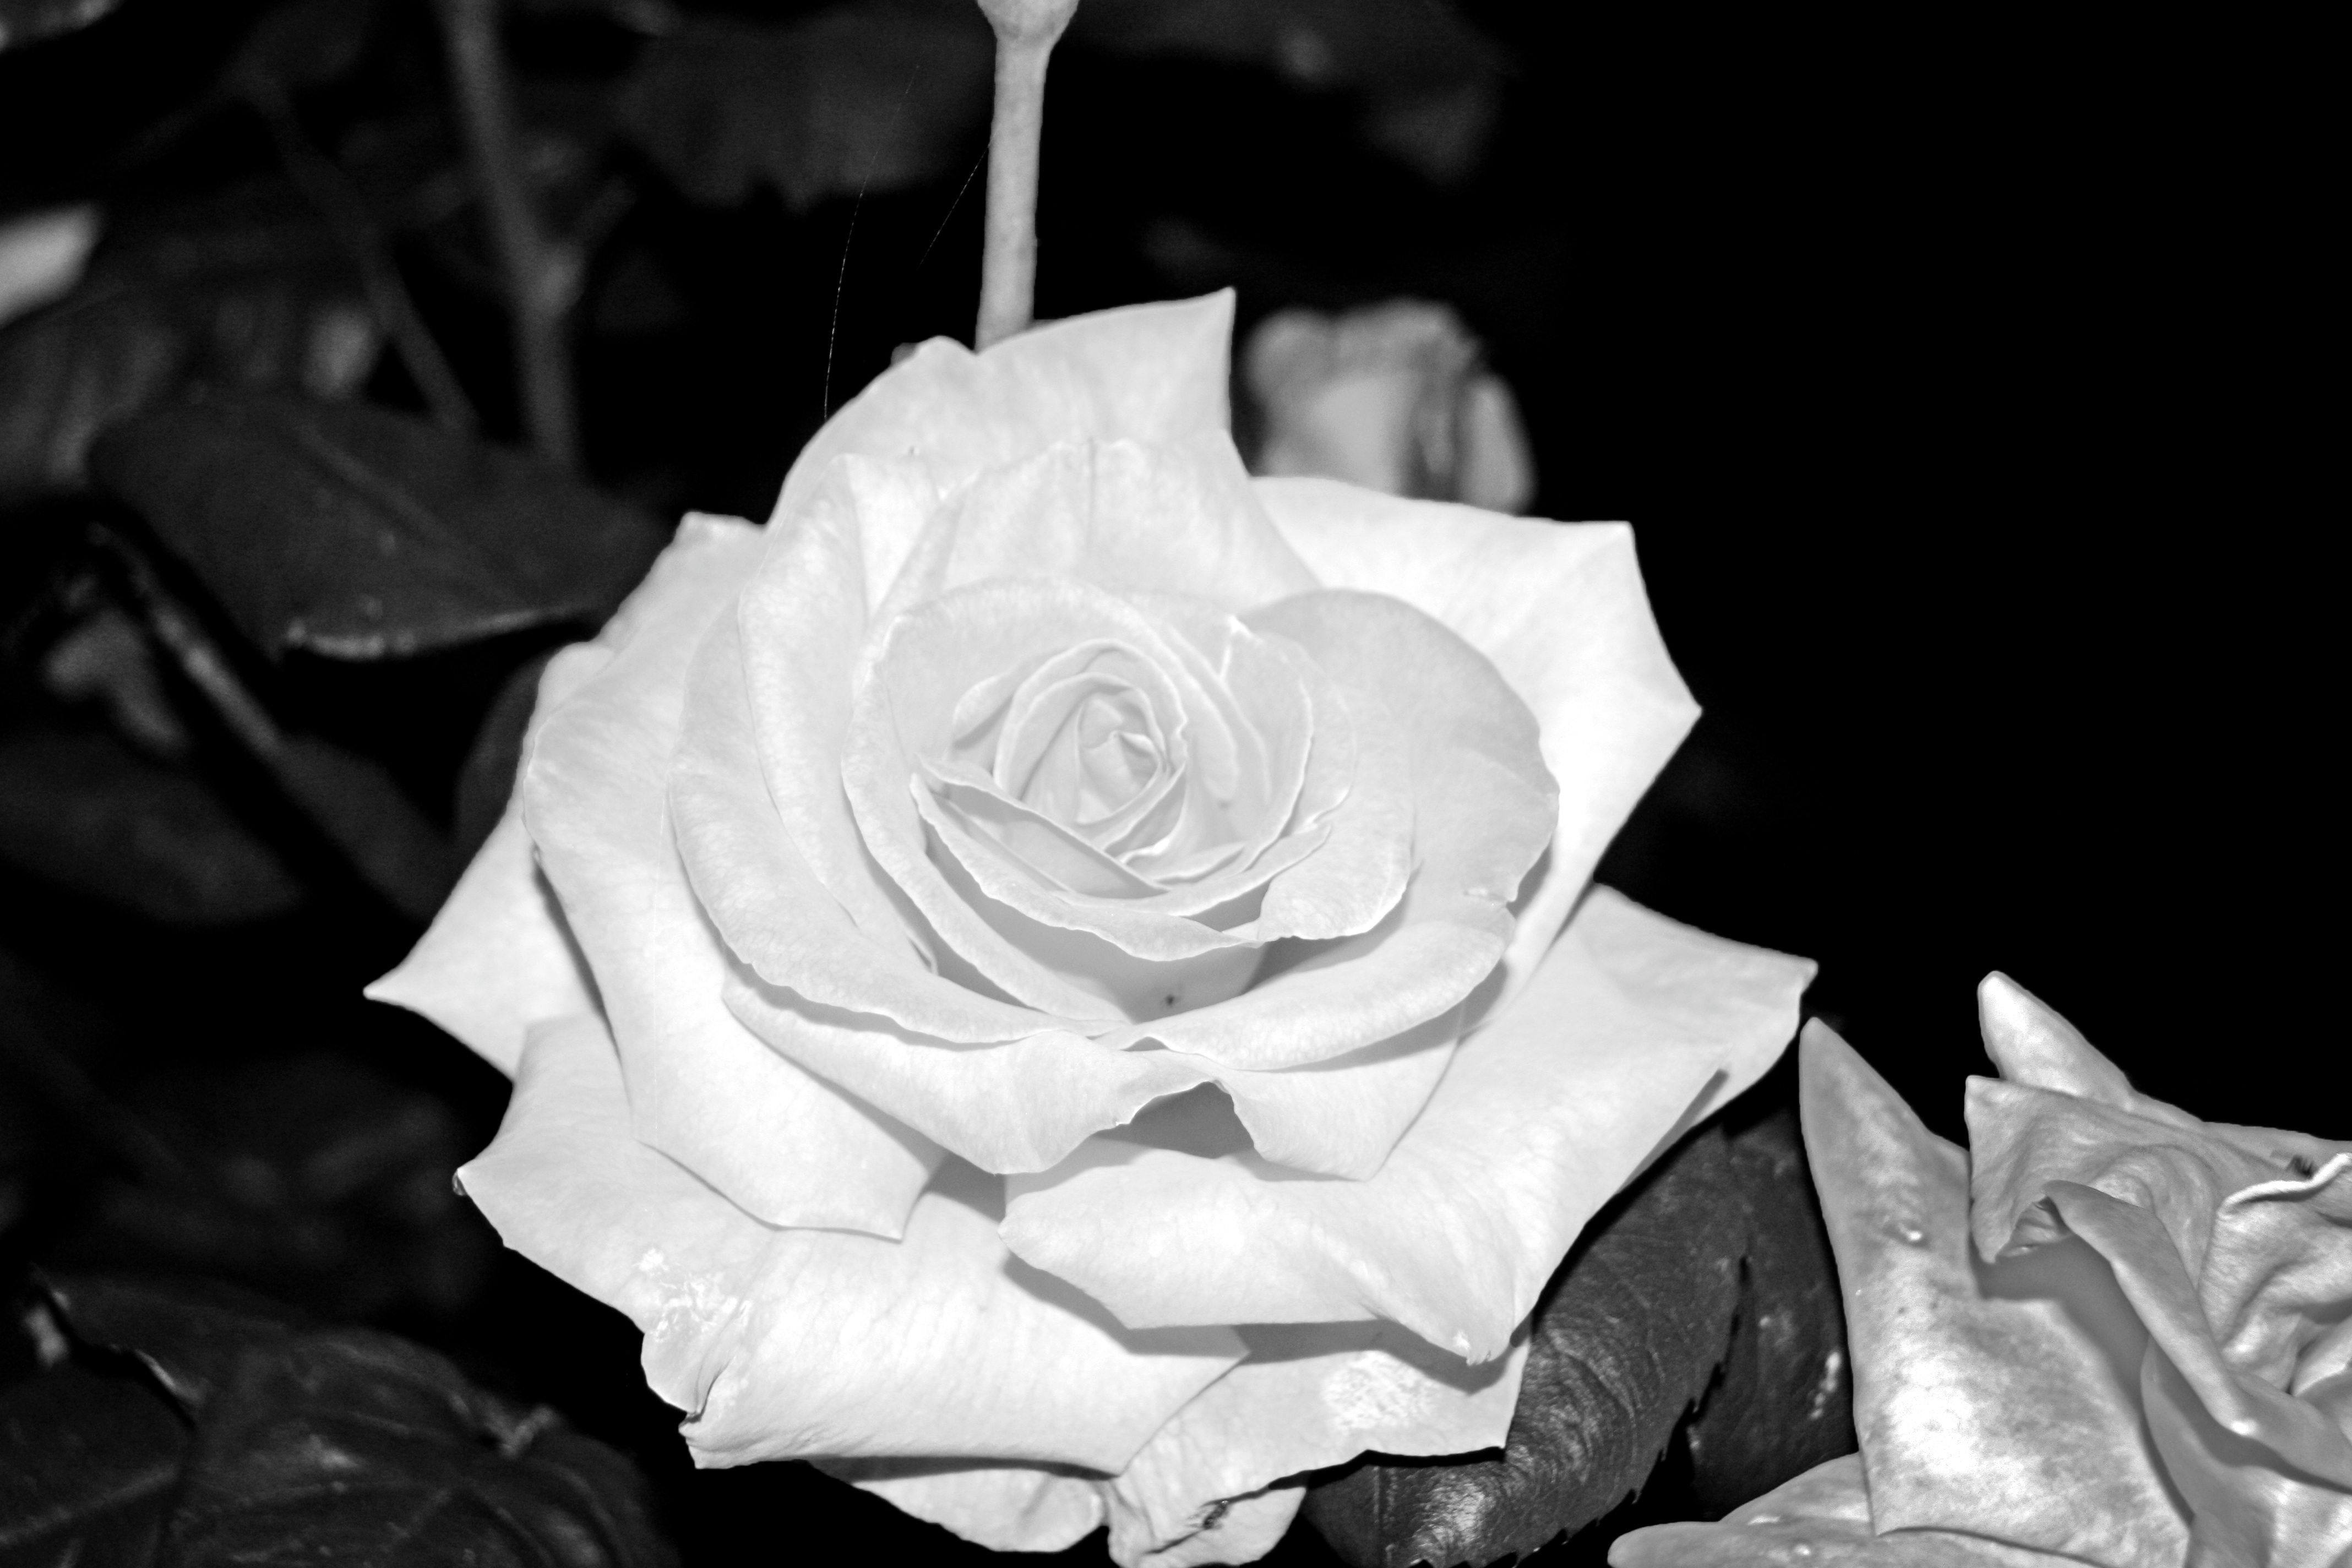
black and white, plant, white, photography, flower, petal, rose, black, monochrome, close up, macro photography, flowering plant, garden roses, rose family, still life photography, monochrome photography, land plant